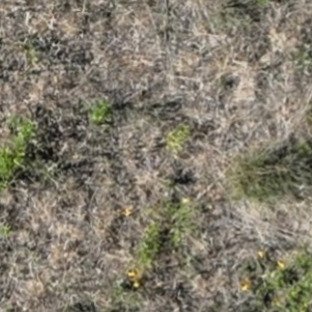
Month: july